Seyfert Mill

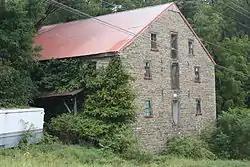
Seyfert Mill. September 2013.

Seyfert Mill is a historic grist mill located in Upper Tulpehocken Township, Berks County, Pennsylvania. The combined mill and house building was built in 1840, and is a 2 1/2-story, with basement, banked stone building. It measures . Also on the property are the contributing millrace and pond. The mill ceased operation in about 1954.